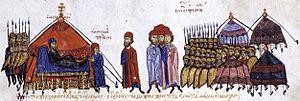
Le soulèvement de Pierre Deljan en 1040-1041 constitua une révolte des Bulgares contre le régime de taxation mis en place par le premier ministre byzantin Jean l’Orphanotrope, frère de l’empereur Michel IV et l’appauvrissement croissant des paysans. Ce fut la plus importante et la mieux organisée d’une série d’insurrections qui conduira au rétablissement de l’ancien Empire bulgare sous Ivan Asen Iᵉʳ et son frère Pierre IV en 1187.